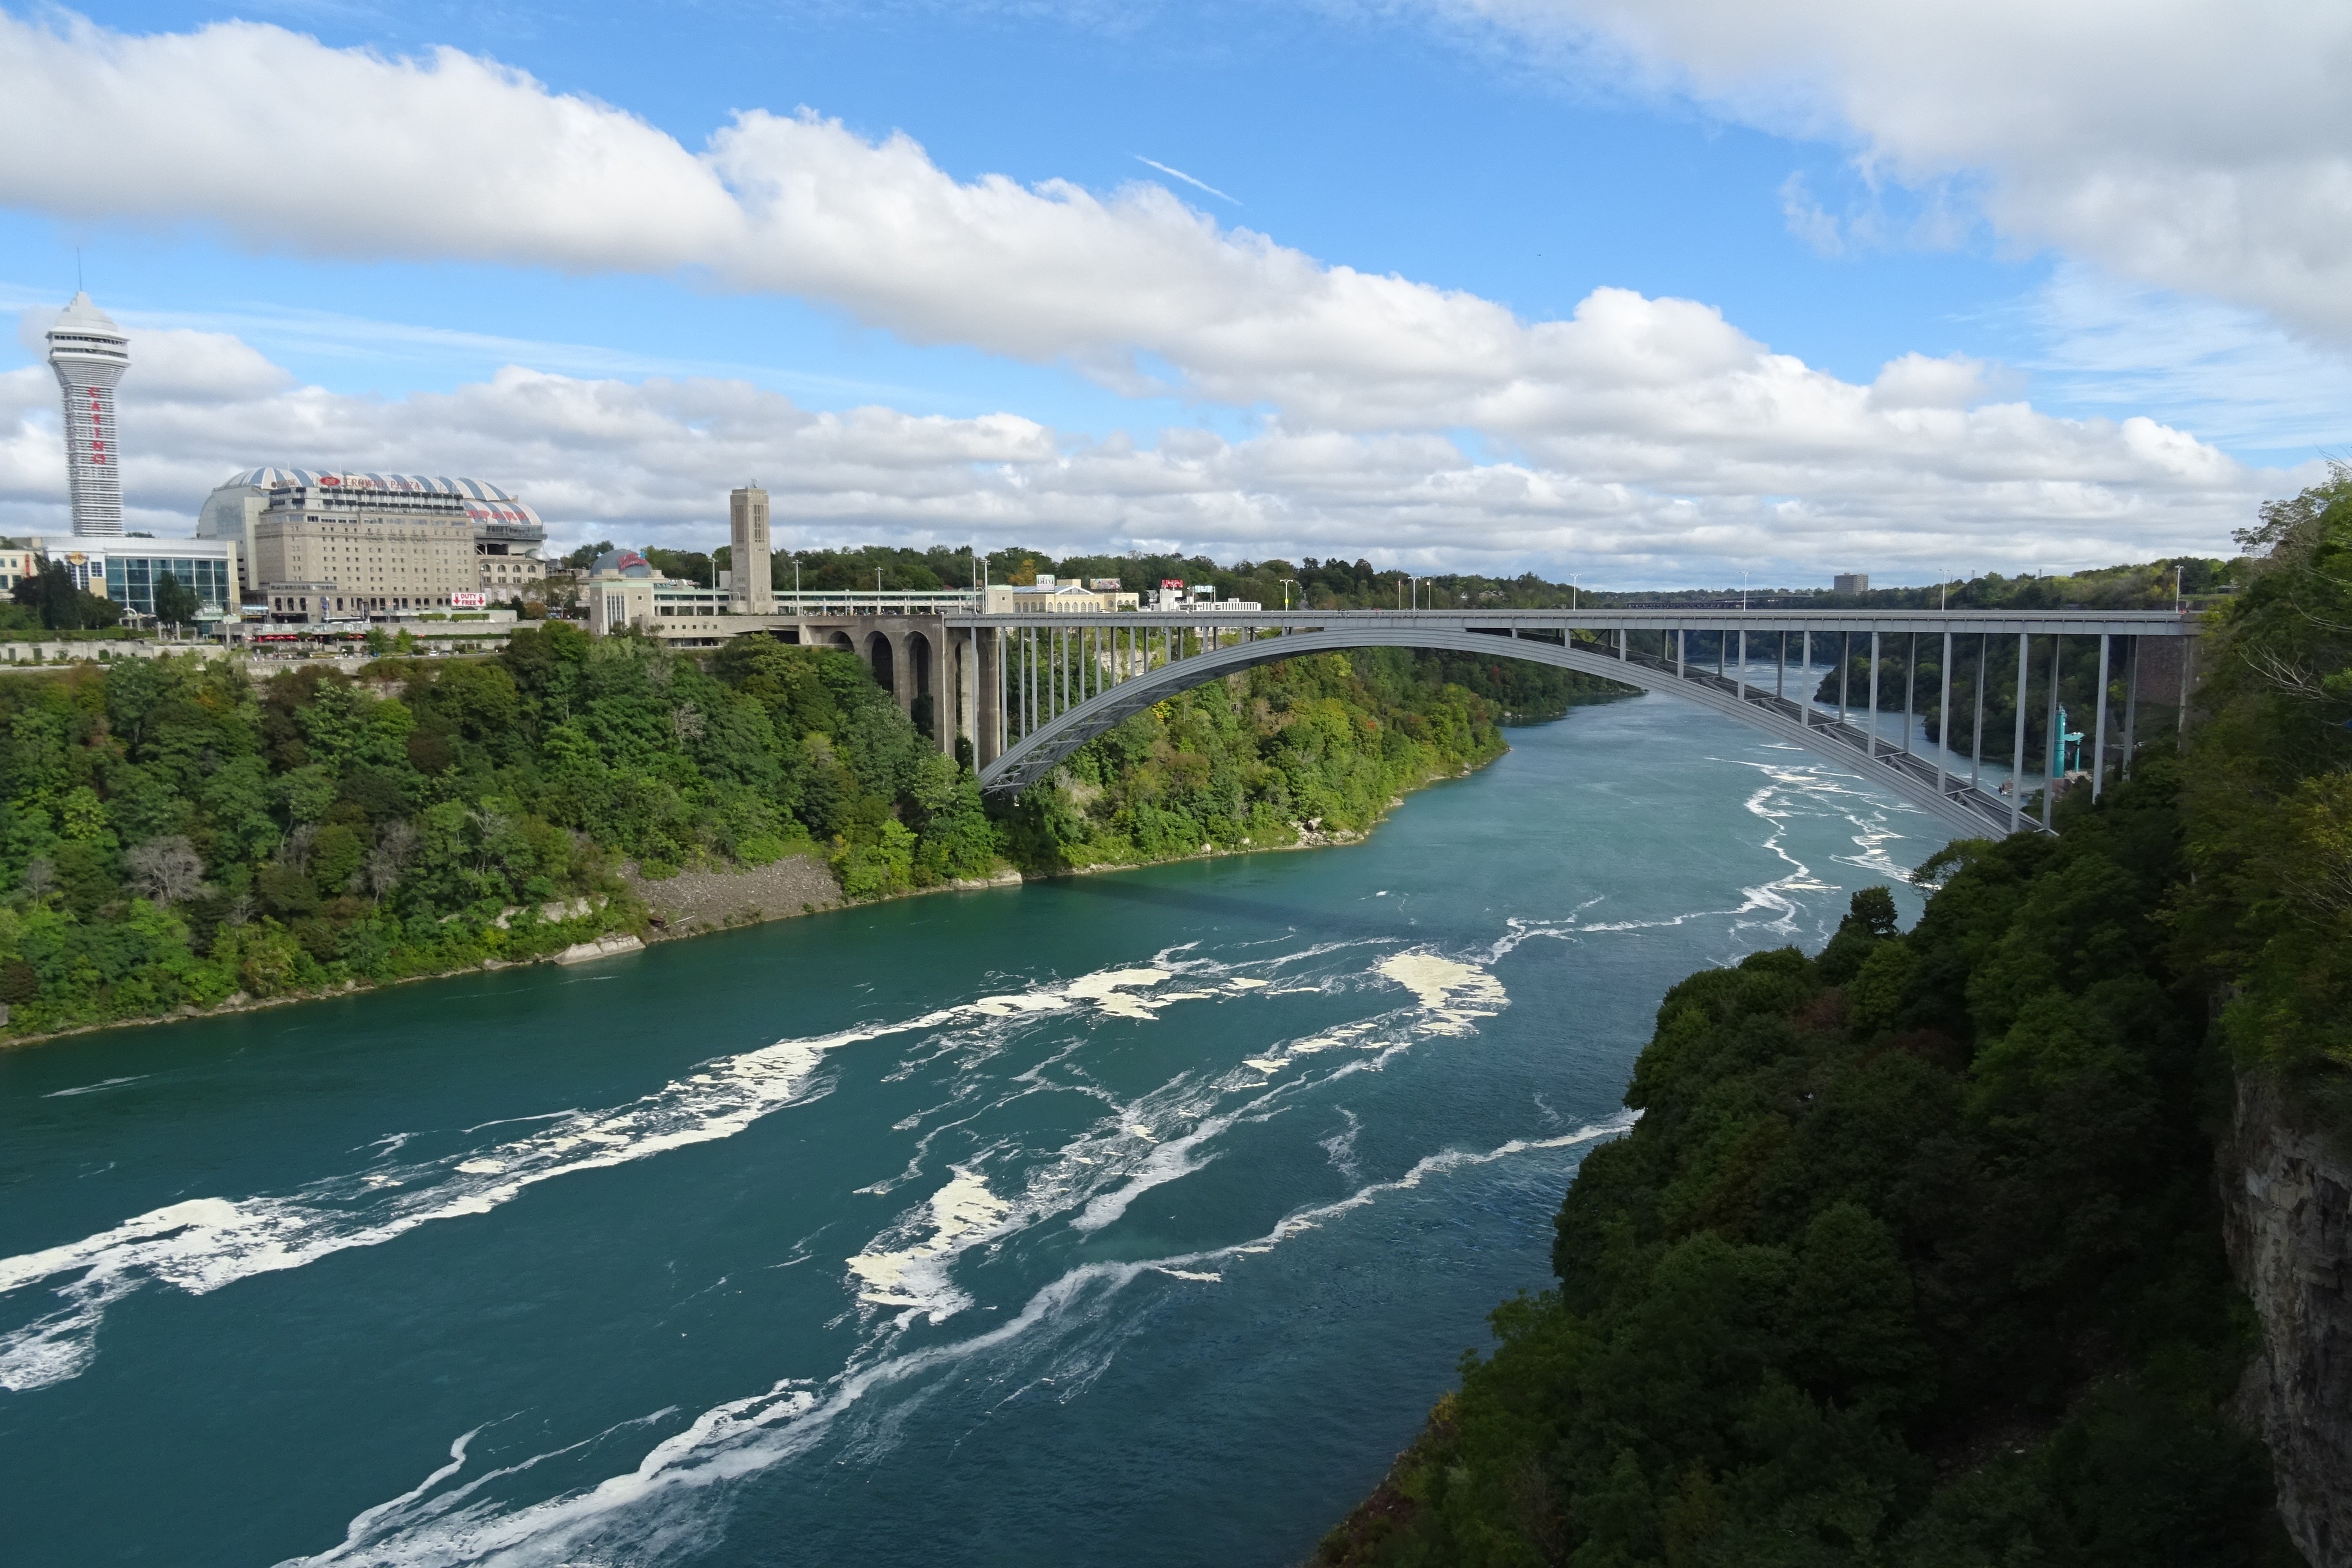
sea, coast, water, bridge, river, usa, america, landmark, reservoir, waterway, body of water, canada, niagara, border, water feature, rainbow bridge